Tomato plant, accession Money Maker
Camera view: tilt-top (135 deg); turntable rotation: 60 degrees
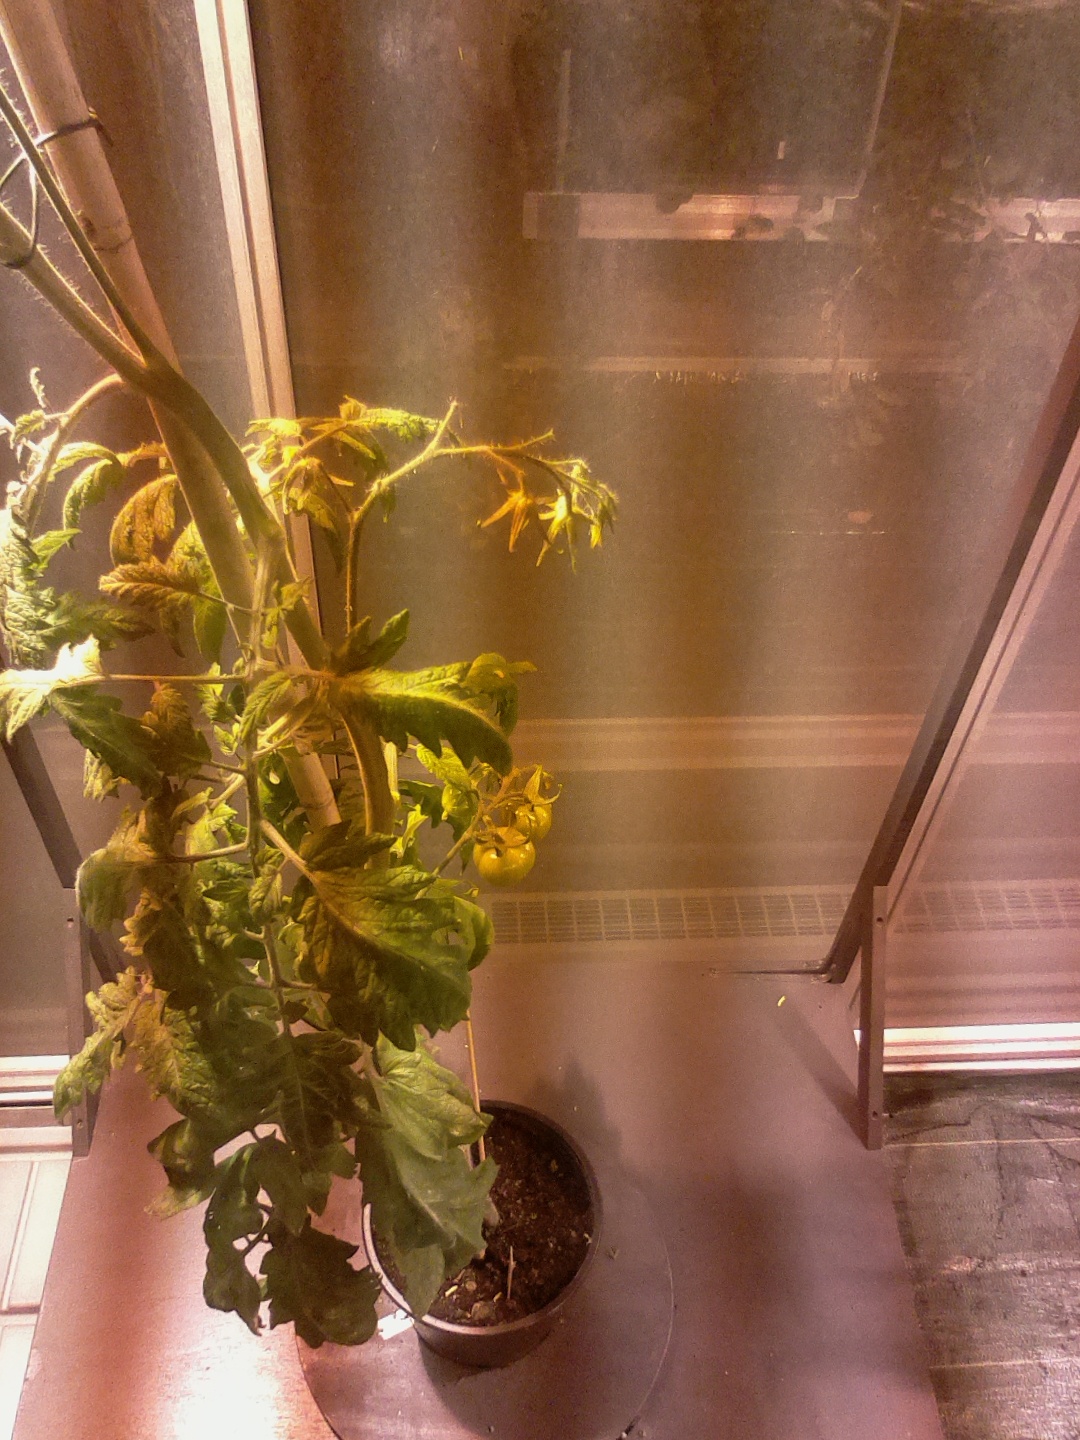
BBCH growth stage 75: 50%-60% of final fruit size